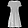
Label: Dress